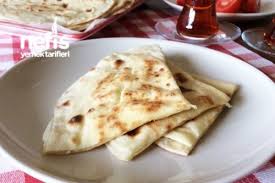
Yemek: gozleme